Food waste in the United Kingdom

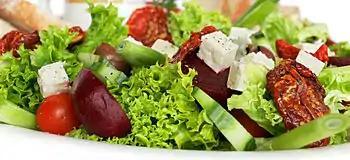
Salads are the food type thrown away in greatest proportion – more than 45% of all purchased will be wasted.

Much of the food thrown away could have been avoided (4,100,000 tonnes, 61 per cent of the total amount of food waste) and with better management could have been eaten or used. Unavoidable foods, such as vegetable peelings and tea bags, account for 19 per cent of the total, with the remaining 20 per cent being unavoidable through preferences (e.g. bread crusts) and cooking types (e.g. potato skins). However in 2007, the vast majority of consumers (90%) were unaware of the amount of food they throw away; individuals who believed that their household wasted no food were shown to be throwing away 88 kg of avoidable food per year.